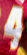
Number: 4